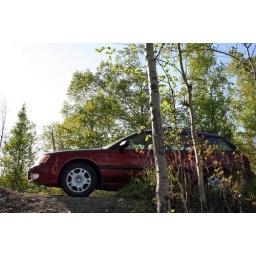
taking the dog for a swim in kings lake